Tokyo Revengers

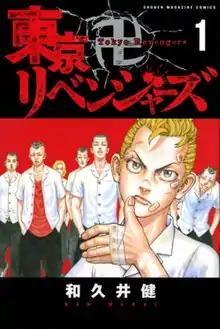
First volume cover, featuring Takemichi Hanagaki

is a Japanese manga series written and illustrated by Ken Wakui. It was serialized in Kodansha's manga magazine "Weekly Shōnen Magazine" from March 2017 to November 2022, with its chapters collected in 31 volumes.